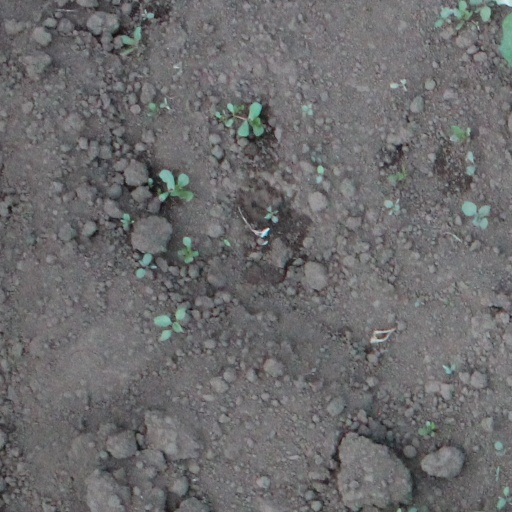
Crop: soybean